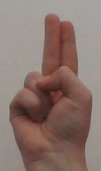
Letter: taa